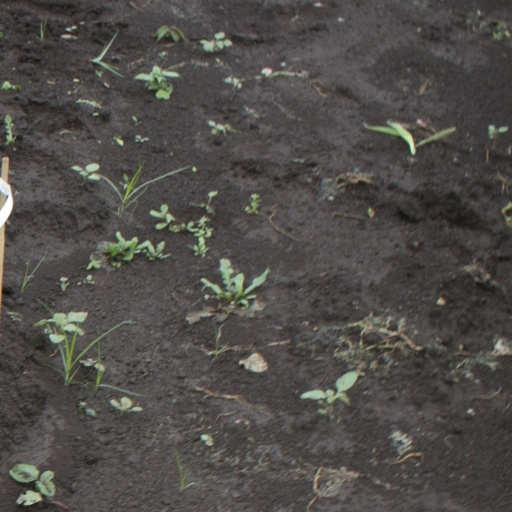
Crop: soybean